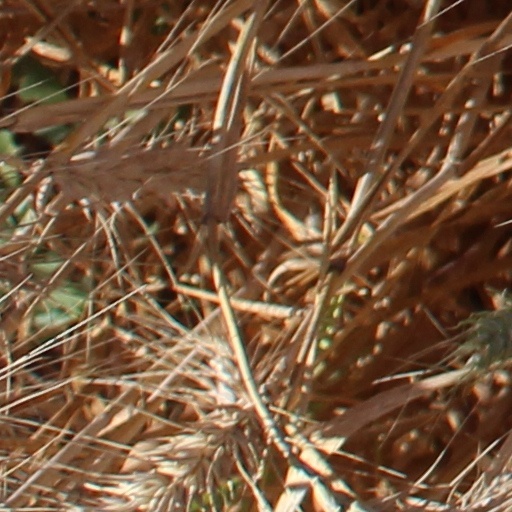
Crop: wheat